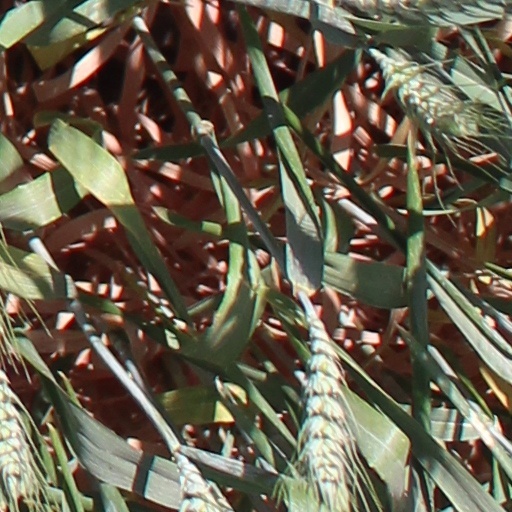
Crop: wheat